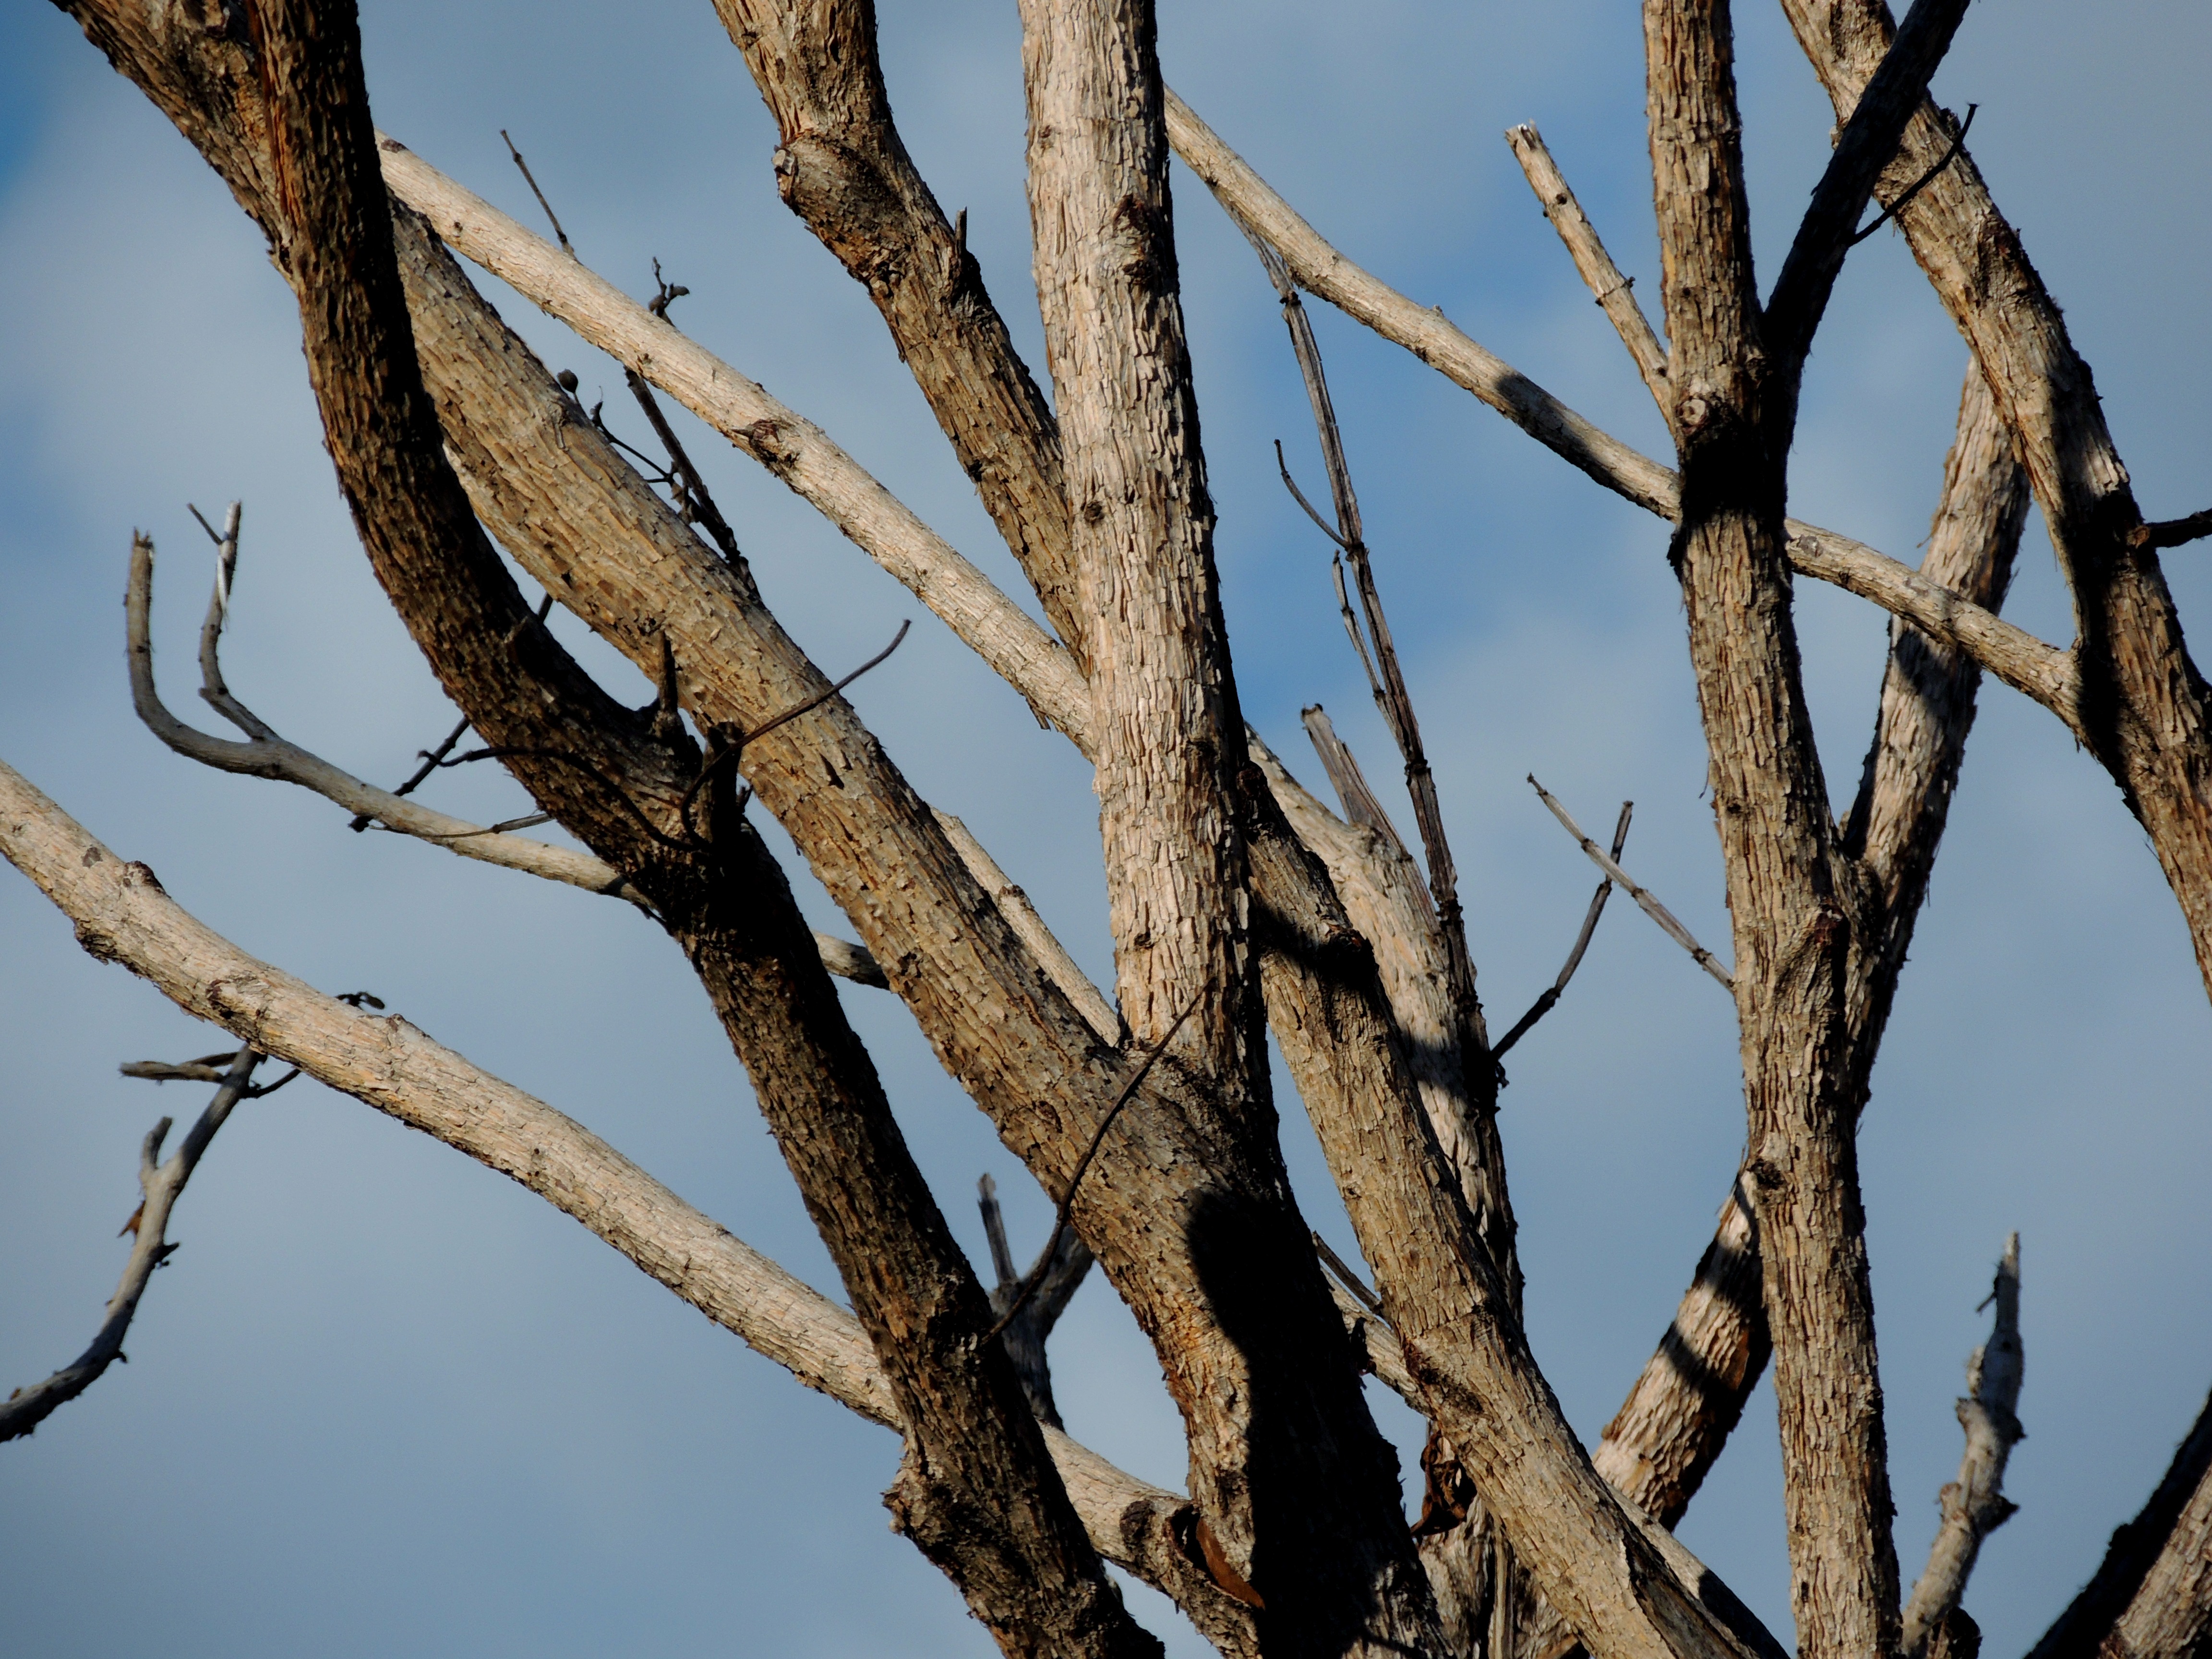
landscape, tree, nature, branch, winter, bird, plant, sky, wood, leaf, flower, spring, autumn, flora, season, twig, trees, twigs, dry tree, old tree, woody plant